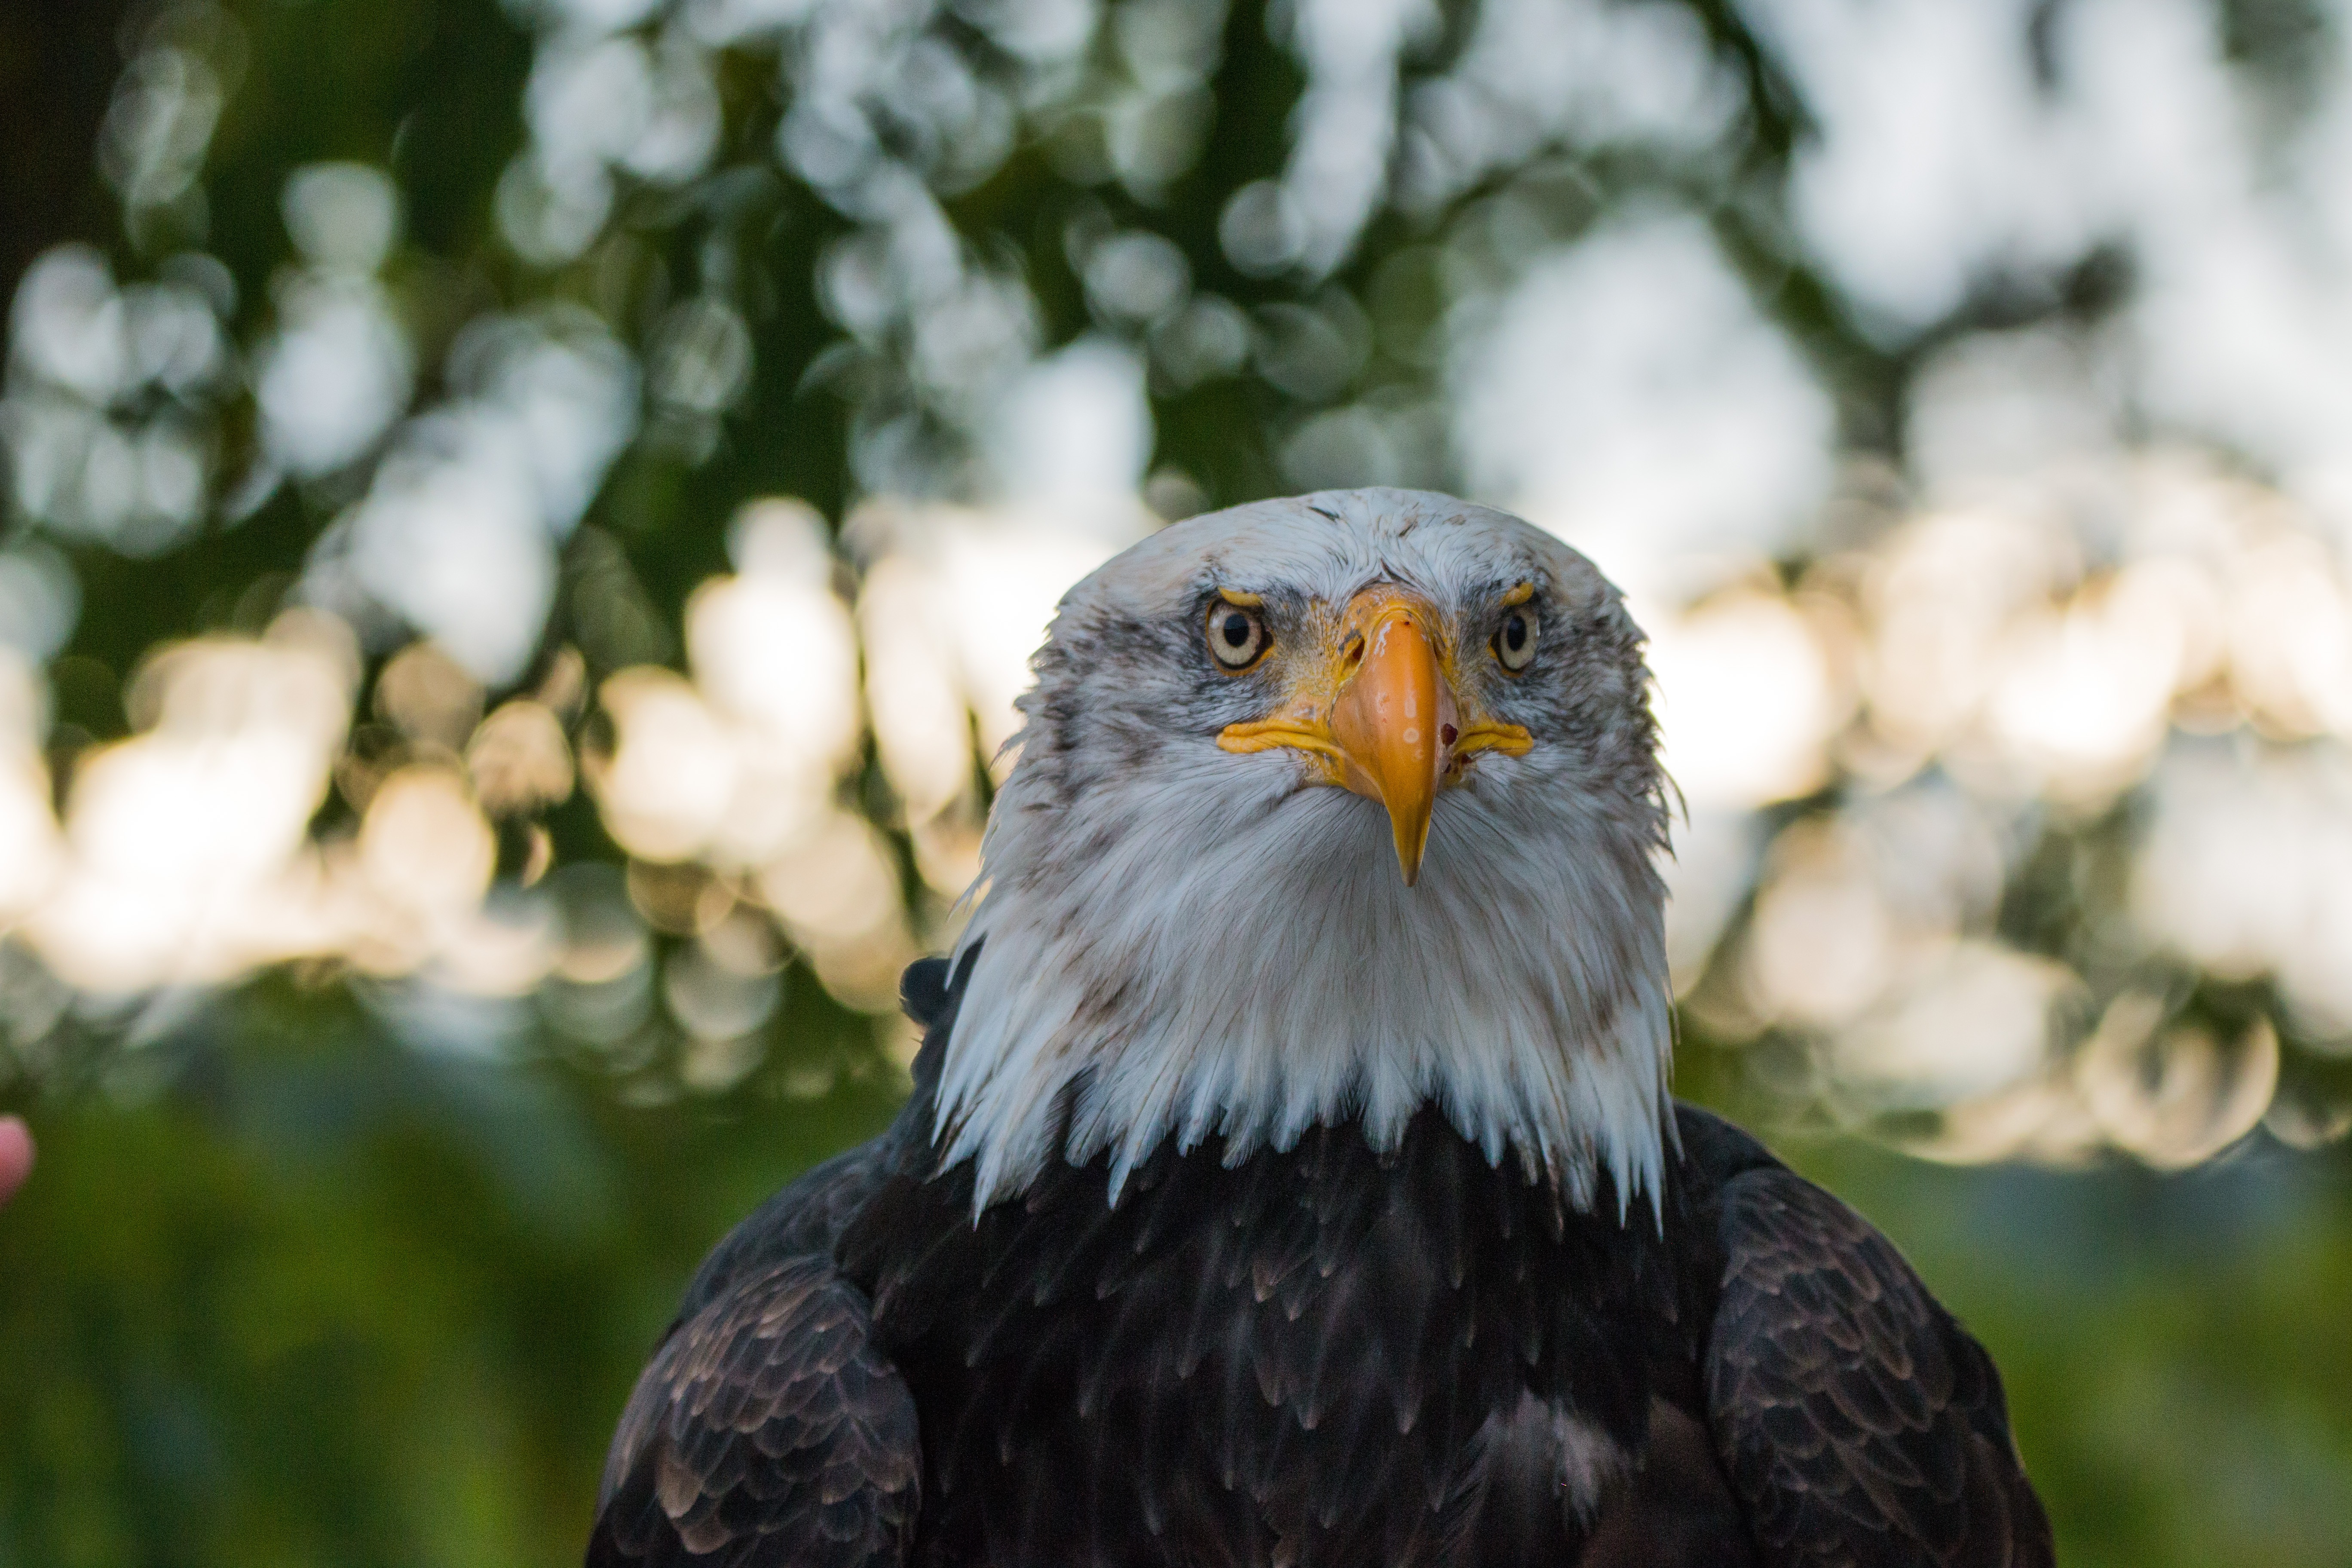
nature, bird, wildlife, beak, usa, eagle, hawk, close, feather, fauna, raptor, majestic, plumage, bird of prey, bald eagle, vertebrate, bill, falconry, adler, haliaeetus leucocephalus, white tailed eagle, coat of arms of bird, heraldic animal, sadek, bald eagles, accipitriformes